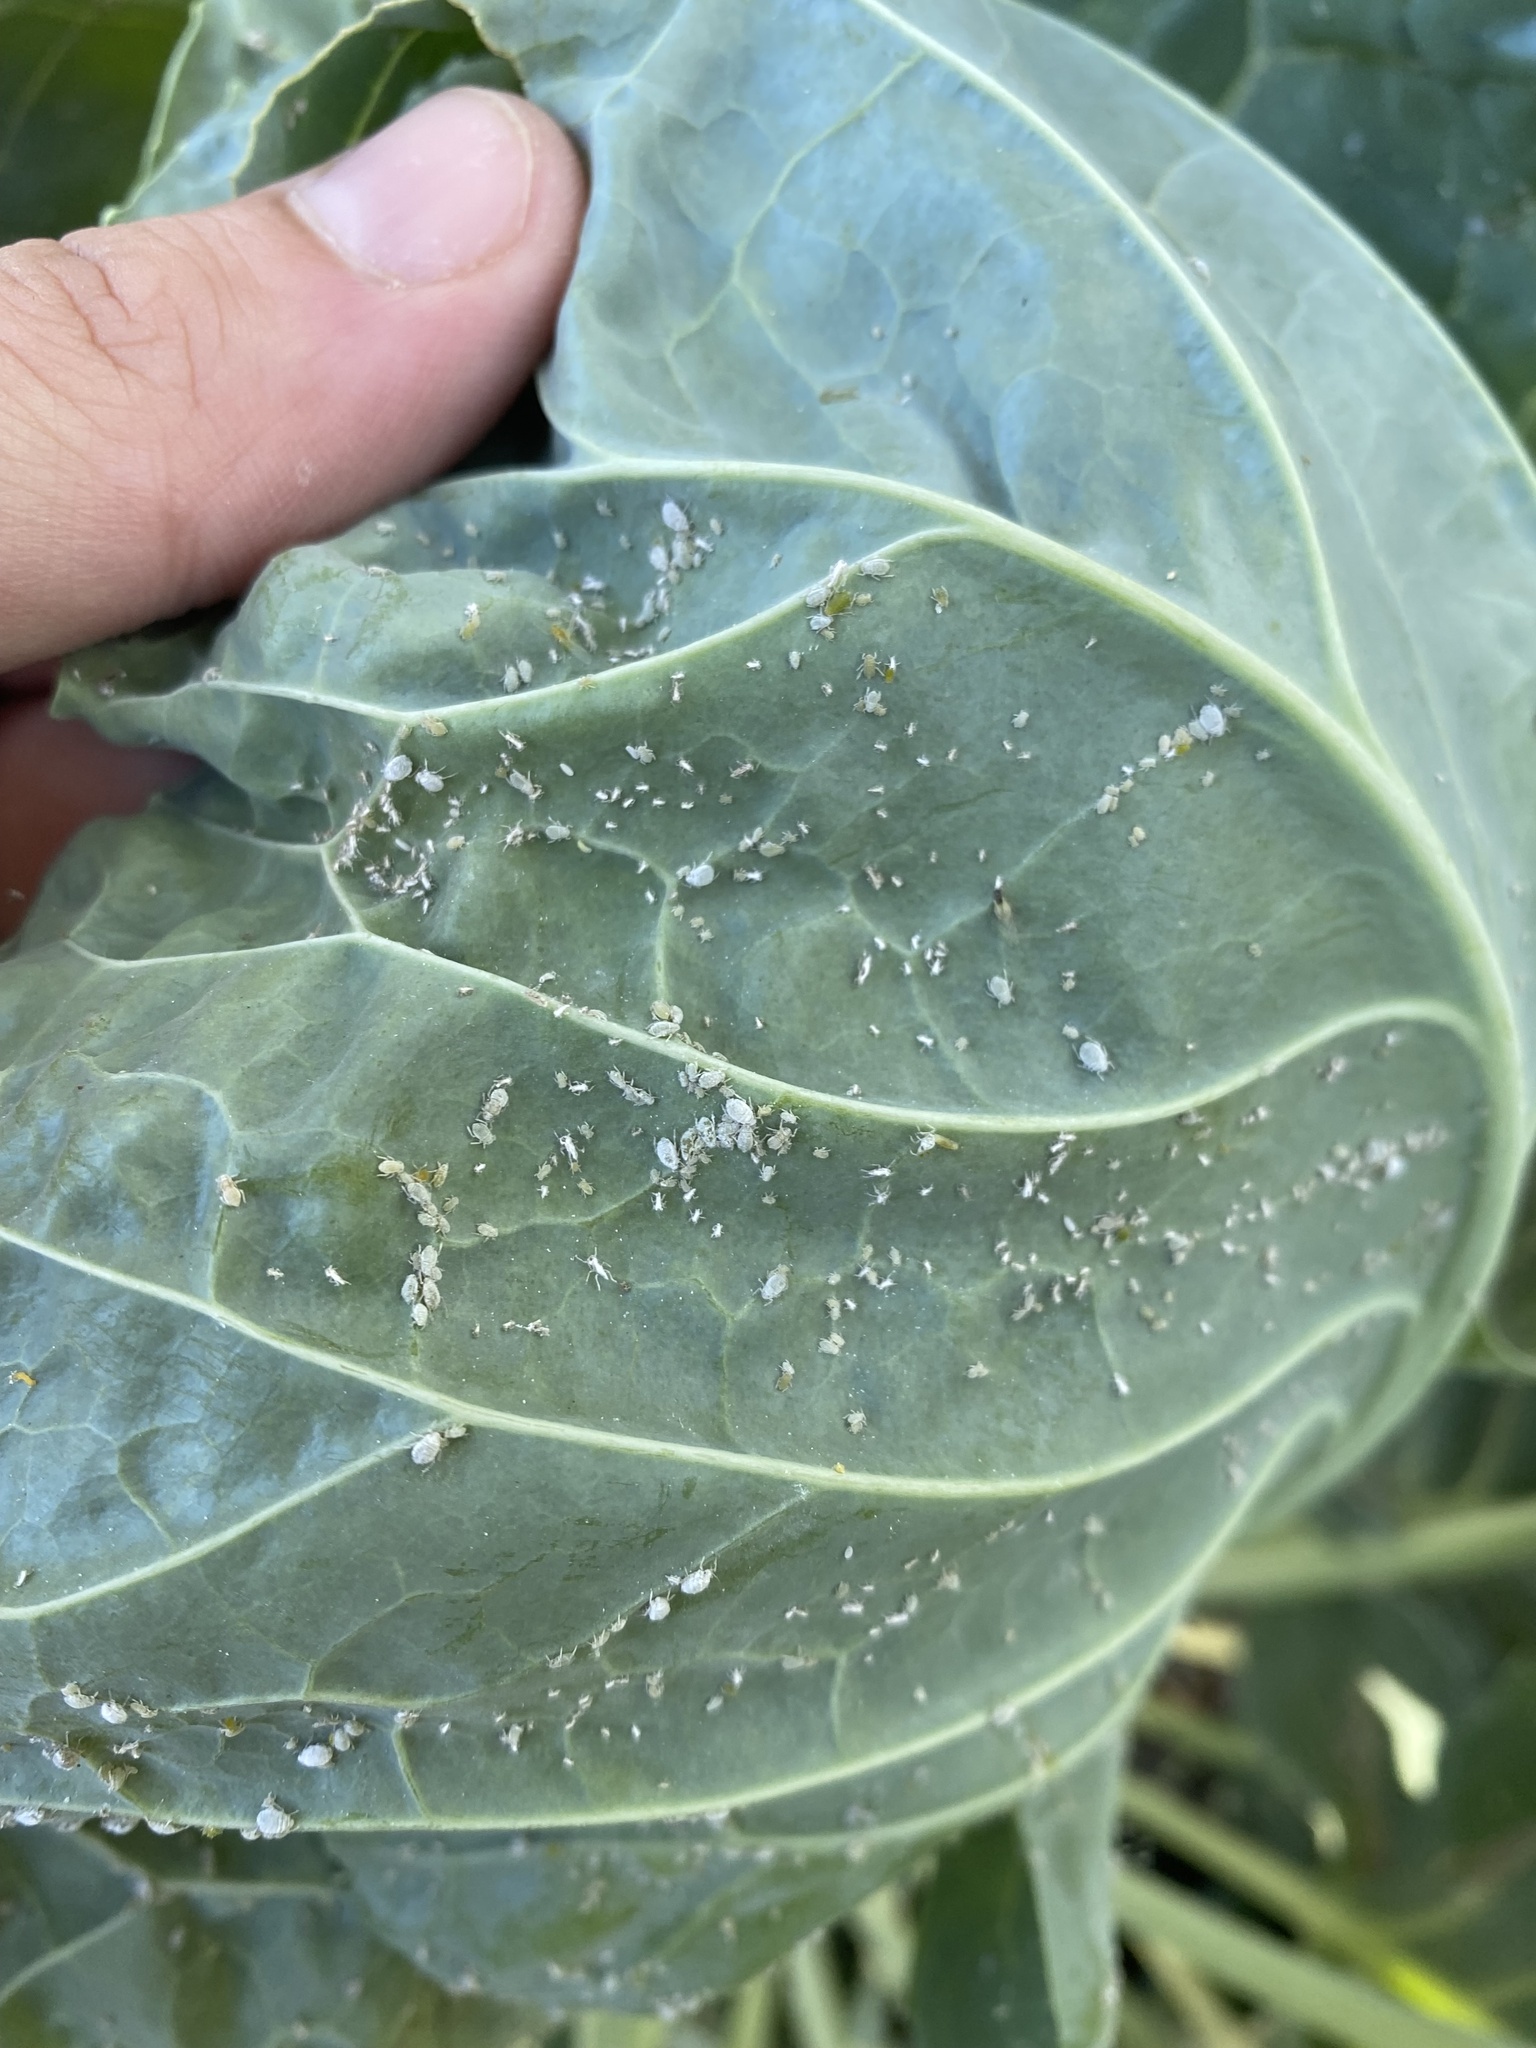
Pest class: cabbage_aphid